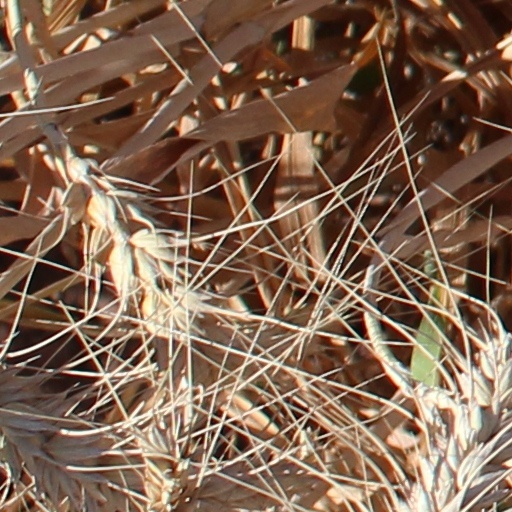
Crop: wheat